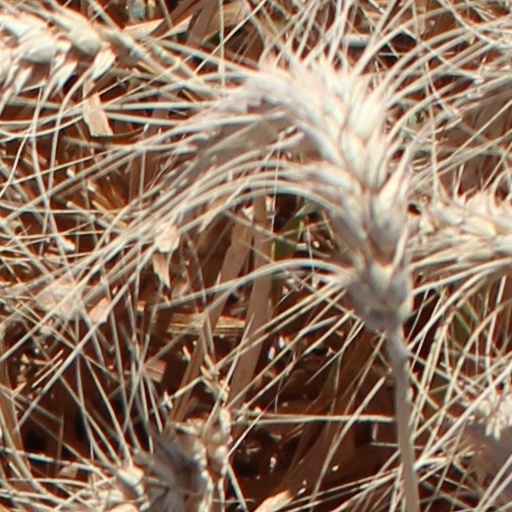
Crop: wheat